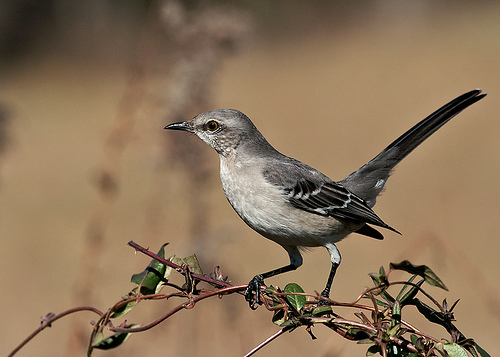
this small bird has a thin, black, curved beak, dove grey back, nape and tail with black tips and beige belly.
this bird has a grey crown, a pointed black bill, and a grey belly.
this is a small bird with a very long tail and colors ranging from grey to white.
this bird has a brown crown, a grey belly, and a black winggray bird with black feet, and a long, pointed black bill.
this bird is grey with black and has a long, pointy beak.
a grey bird with a small beak and long legs.
this bird has wings that are grey and has a white belly
this bird has a grey bill and crown and a white breast and belly.
this bird has a grey body with a lighter grey underbelly and black feet and bill.
Species: Mockingbird